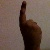
The image shows a hand gesture representing the number 1 in Indian Sign Language.